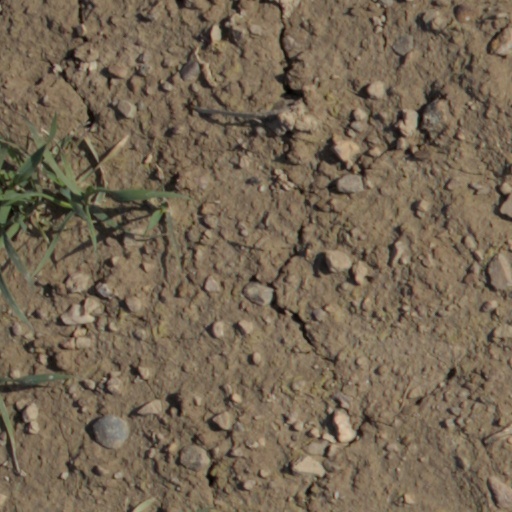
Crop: wheat